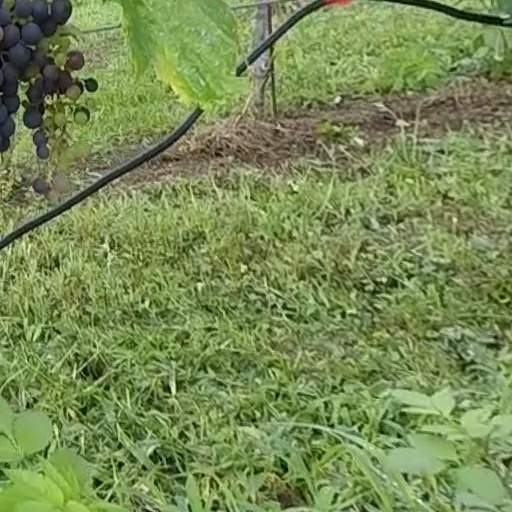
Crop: grape